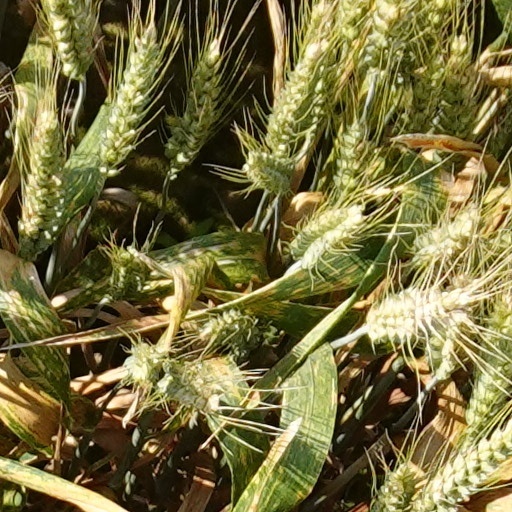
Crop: wheat